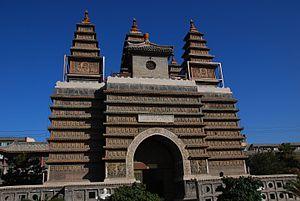
Cette liste regroupe les principaux sites historiques et culturels majeurs protégés au niveau national par l'administration d'état chargée du patrimoine culturel en Chine pour la région autonome de Mongolie-Intérieure. Actuellement, elle ne reprend que les cinq premières listes. Une sixième et une septième liste ont été publiées en 2006 et en 2013 avec de nombreux sites supplémentaires.